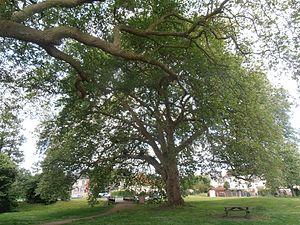
Orne, L'Aigle, Les deux platanes tricentenaires labellisés ""Arbres remarquables de France"". Platanus orientalis, famille des platanacées. Dimensions
Les arbres remarquables de France sont des arbres vivants exceptionnels par leur âge, leurs dimensions, leur forme, leur passé ou encore leur légende. Ces ligneux représentent un patrimoine naturel et culturel qui doit être conservé. Certains ont été classés « monument naturel » dans les années 1930.
L'Aigle est une commune française, située au nord-ouest de la France, au confluent de la Risle, dans le département de l'Orne, en région Normandie. Peuplée de 8 090 habitants, elle est la quatrième ville de l'Orne, bien qu'elle ne soit pas chef-lieu d'arrondissement.